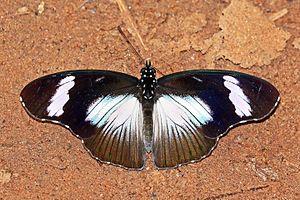
Hypolimnas est un genre de lépidoptères de la famille des Nymphalidae.